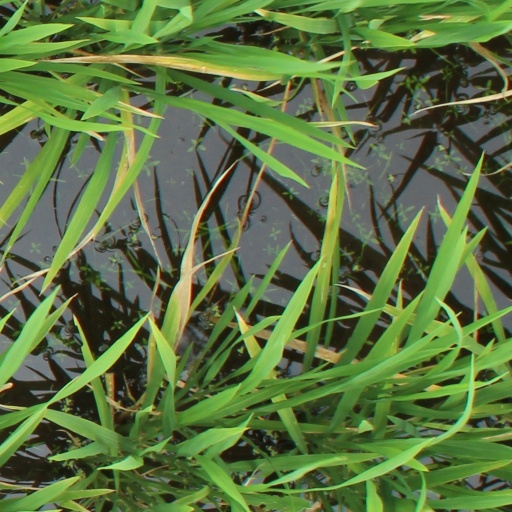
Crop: rice